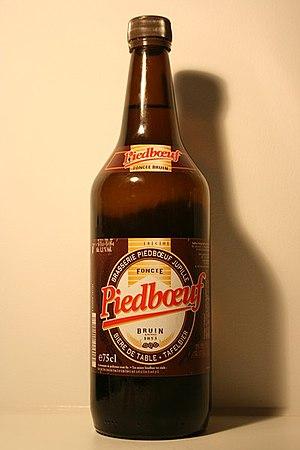
La bière de table désigne à la fois un type de bière et une classe de taxe sur les alcools appelée aussi « bock ». Il s'agit d'une bière légère blonde, noire ou brune, de moyenne qualité, avec un taux d'alcool réduit, compris entre 1,5 et 3,9 % en volume selon les pays. Elle est coupée avec de l'eau ou du malt et adoucie avec de l'édulcorant de blé, ce qui la rend moins riche en calories et plus digeste.